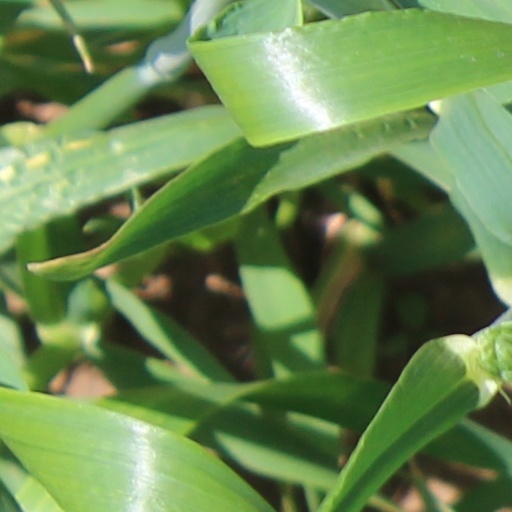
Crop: wheat